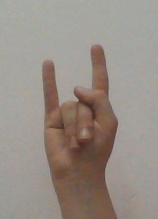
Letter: la